Oilcan Harry's

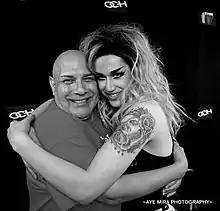
Adore Delano at Oilcan Harry's, 2014

In his 2022 overview of Austin's drag scene, Thrillist's James Wong said Oilcan Harry's "has a stellar lineup of drag shows every night of the week, and they couldn’t be more diverse. Alternating Wednesdays at 9 pm see Latina Tatiana Cholula spicing up our lives with Divina, and the drag kings Boiz of Austin showing the lads how its done, while Saturday’s Best Drag Show Ever is the ultimate party of queens competing for the title of Oilcan Harry’s Next Top Drag Model Supreme."